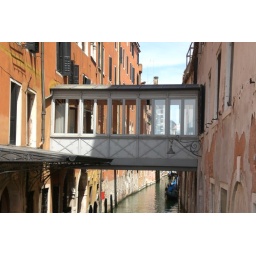
glass bridge over canal2